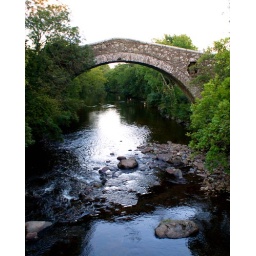
old bridge over the river almond